Carrickfergus Castle

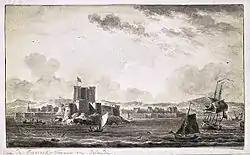
18th century depiction of the castle

Lord Edmund Savage of the Ards was Seneschal of Ulster and Constable of Carrickfergus Castle in the late 14th century under Richard II. The castle also appears in the official English records in 1430 when King John laid siege to it and took control of what was then Ulster's premier strategic garrison. Following its capture, constables were appointed to command the castle and the surrounding area. In 1217 the new constable, De Serlane, was assigned one hundred pounds to build a new curtain wall so that the approach along the rock could be protected, as well as the eastern approaches over the sand exposed at low tide. The middle-ward curtain wall was later reduced to ground level in the eighteenth century, save along the seaward side, where it survives with a postern gate and the east tower, notable for a fine array of cross-bow loops at basement level.